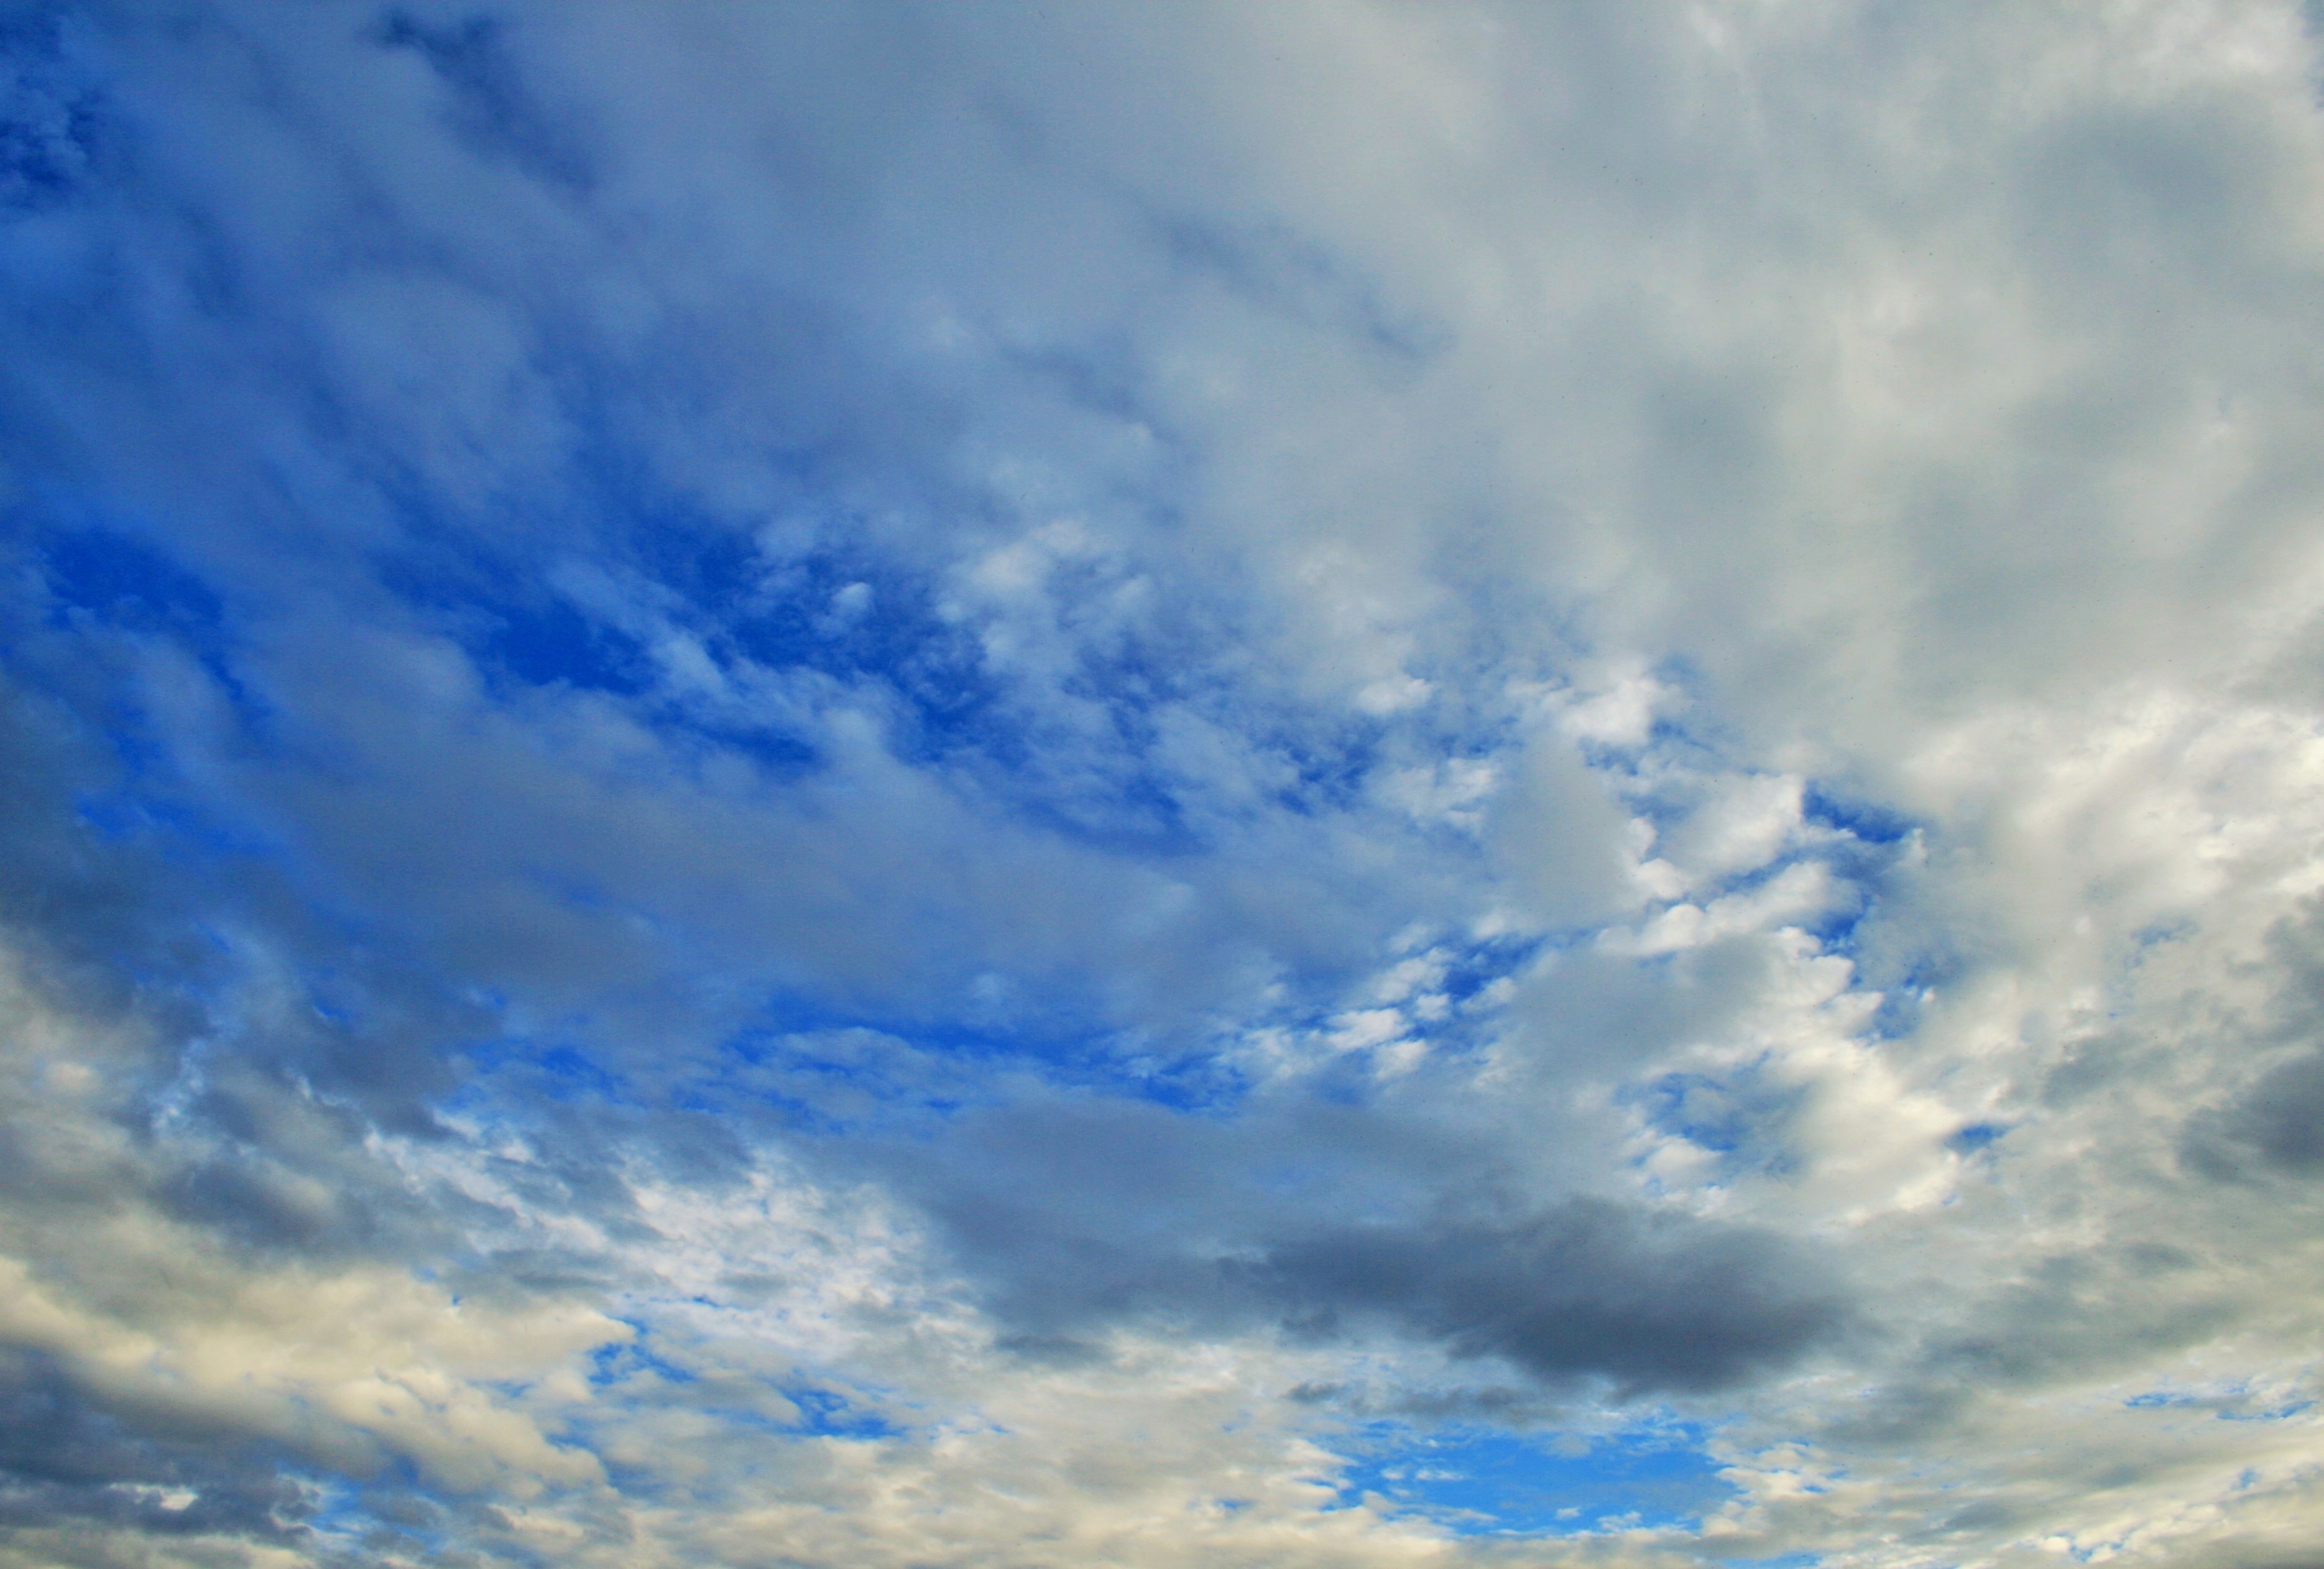
horizon, cloud, sky, white, sunlight, atmosphere, daytime, weather, cumulus, blue, freedom, clouds, afterglow, loose, meteorological phenomenon, atmosphere of earth, flocky